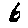
Label: 6